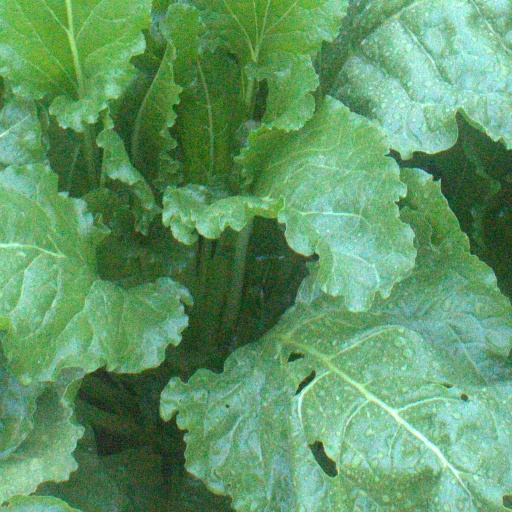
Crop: sugar beet